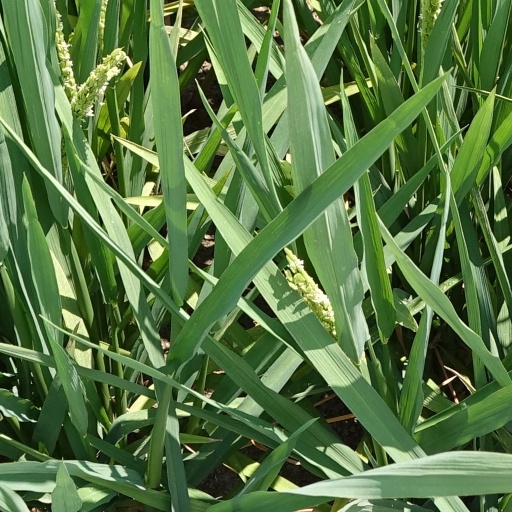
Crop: rice